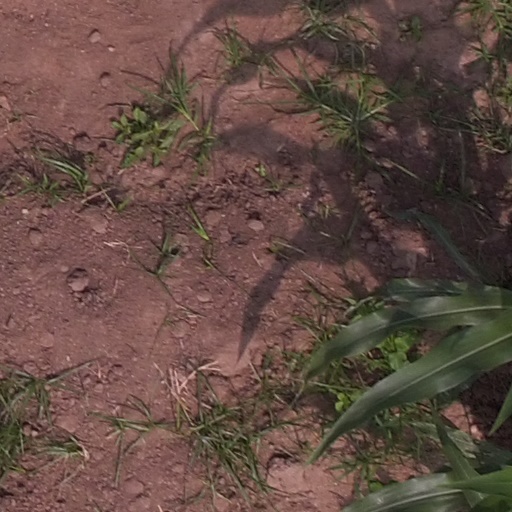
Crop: maize; corn